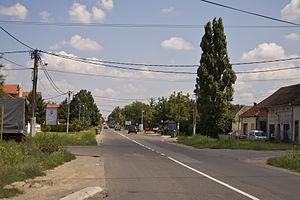
Surčin est une ville et une municipalité de Serbie situées sur le territoire de la Ville de Belgrade. Surčin est une des 7 municipalités périurbaines de la Ville. Au recensement de 2011, la ville intra muros comptait 17 356 habitants et la municipalité dont elle est le centre 42 012.